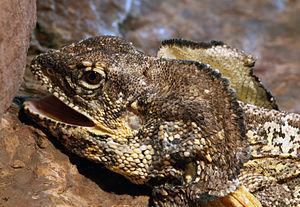
Chlamydosaurus kingii, unique représentant du genre Chlamydosaurus, est une espèce de sauriens de la famille des Agamidae. Elle peut être nommée lézard à collerette ou dragon d'Australie.